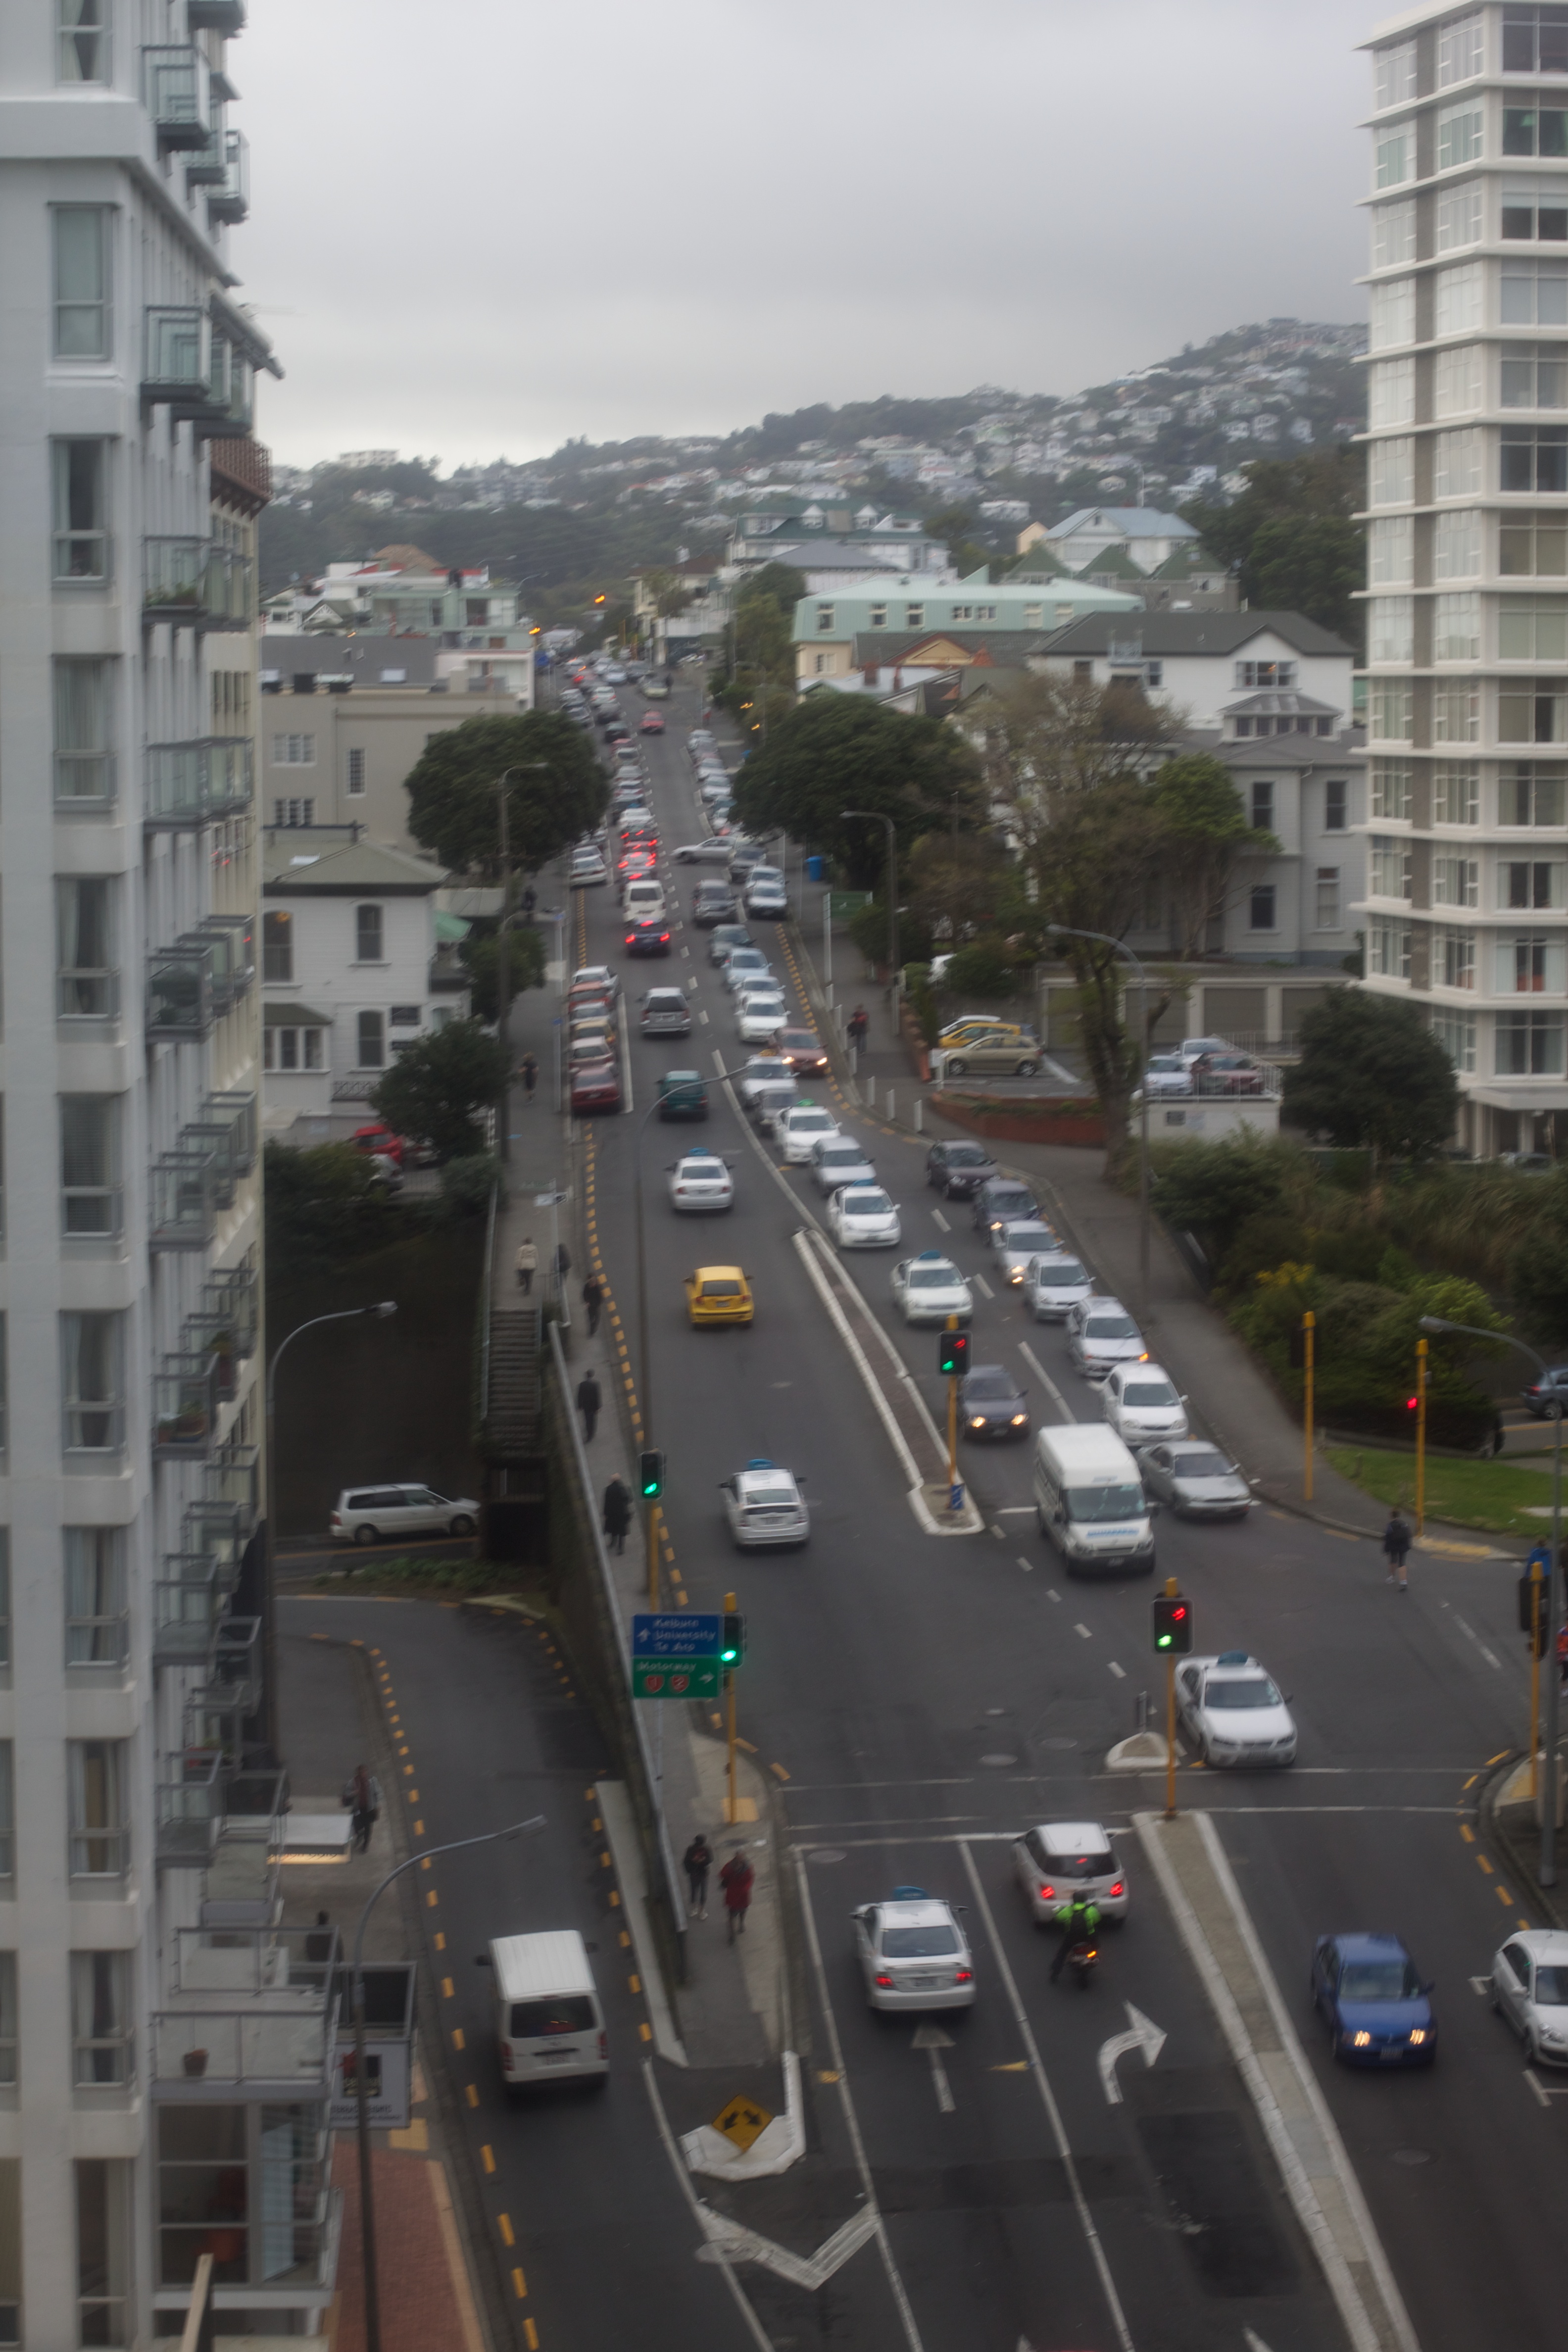
pedestrian, road, traffic, street, highway, skyscraper, overpass, cityscape, downtown, transport, vehicle, intersection, lane, public transport, infrastructure, metropolis, neighbourhood, residential area, metropolitan area, controlled access highway, traffic congestion